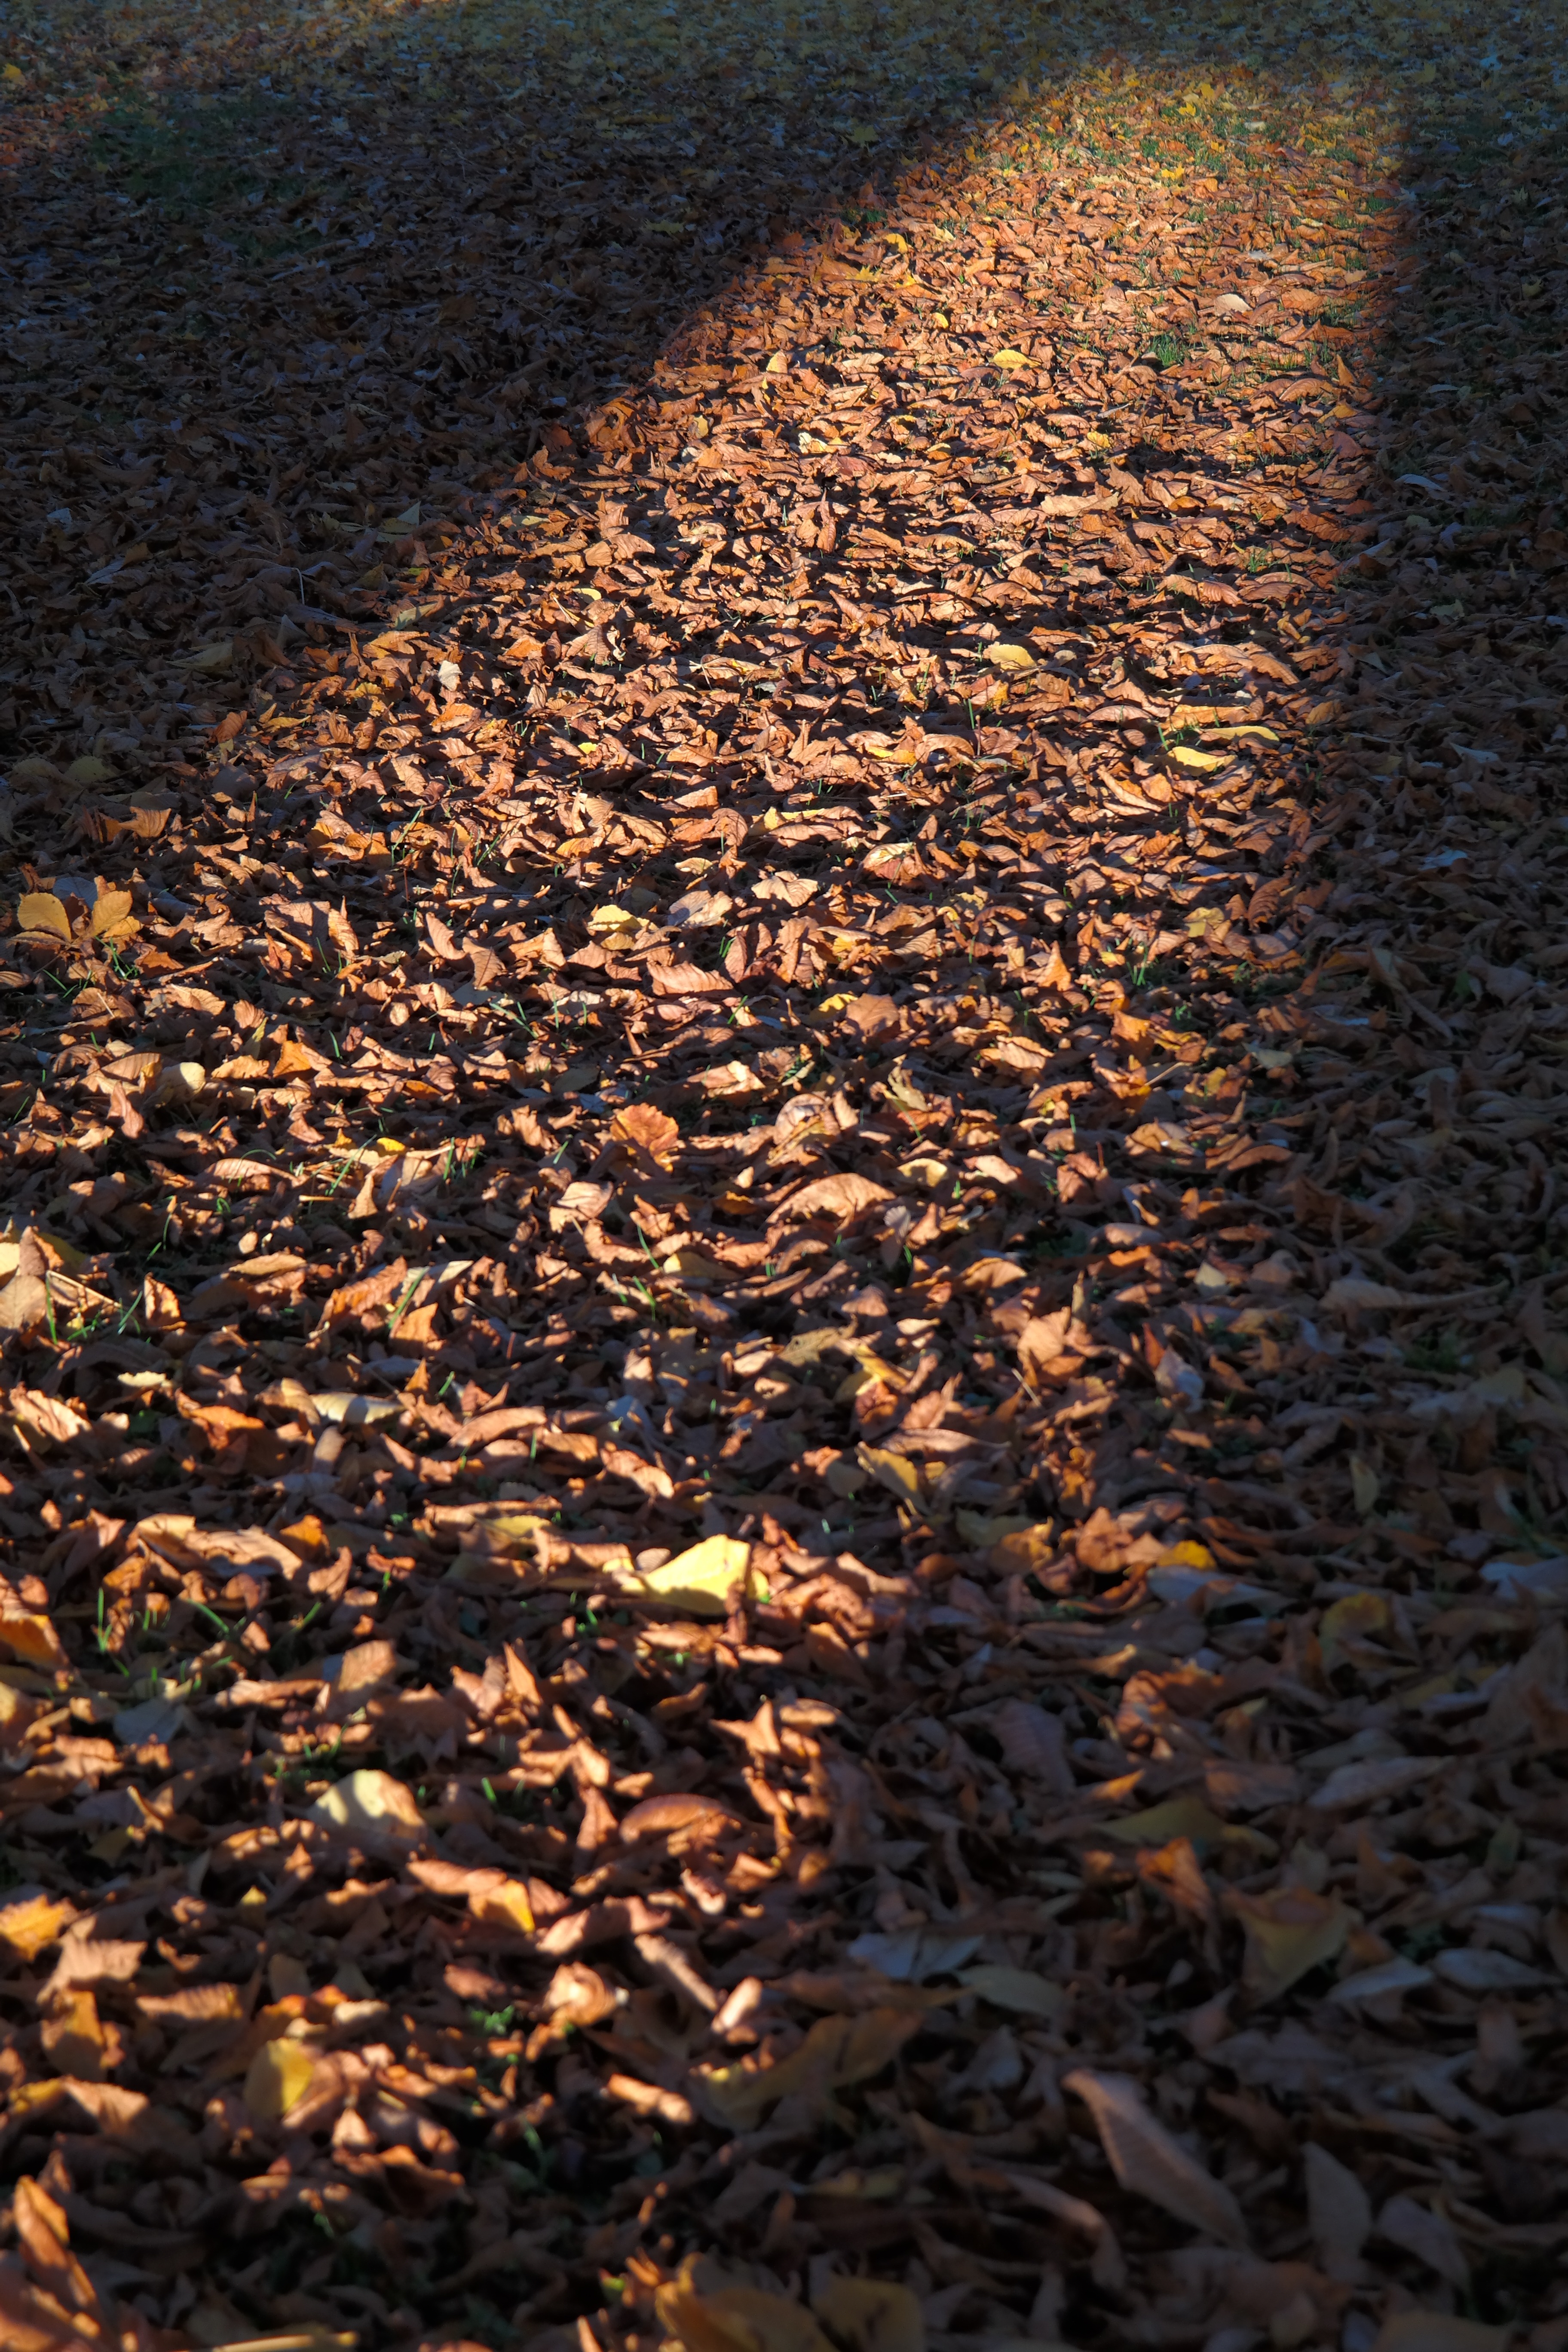
tree, nature, rock, light, wood, sunset, sunlight, morning, leaf, asphalt, reflection, autumn, shadow, soil, colorful, season, beautiful, fall color, fall foliage, fall leaves, autumn colours, aesculus, sunbeam, buckeye, ordinary rosskastanie, common rosskastanie, road surface, white rosskastanie, aesculus hippocastanum, type of horse chestnut